New York Trolley Company

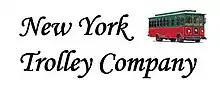
New York Trolley Co

The New York Trolley Company is a trolley rental service based in New York, NY. The company was founded in 2009 by David S. Pike. Their fleet of tourist trolleys cater to events such as weddings, pub crawls, corporate events, birthday parties, and bachelorette parties. They serve the five boroughs, Long Island, and parts of New Jersey and Connecticut.